Jellico, Tennessee

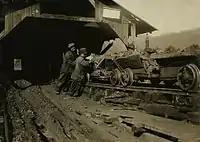
A child laborer at Proctor Coal near Jellico, 1910, photo by Lewis Hine

In the early 1880s, a high-quality bituminous coal vein was discovered in the Jellico Mountains, and with the completion of railroad tracks to the area in 1883, coal mines quickly sprang up throughout the area. The city of Jellico was initially founded as "Smithburg" in 1878, but changed its name to "Jellico" in 1883 to capitalize on the growing popularity of Jellico coal. The city was incorporated on March 7, 1883.